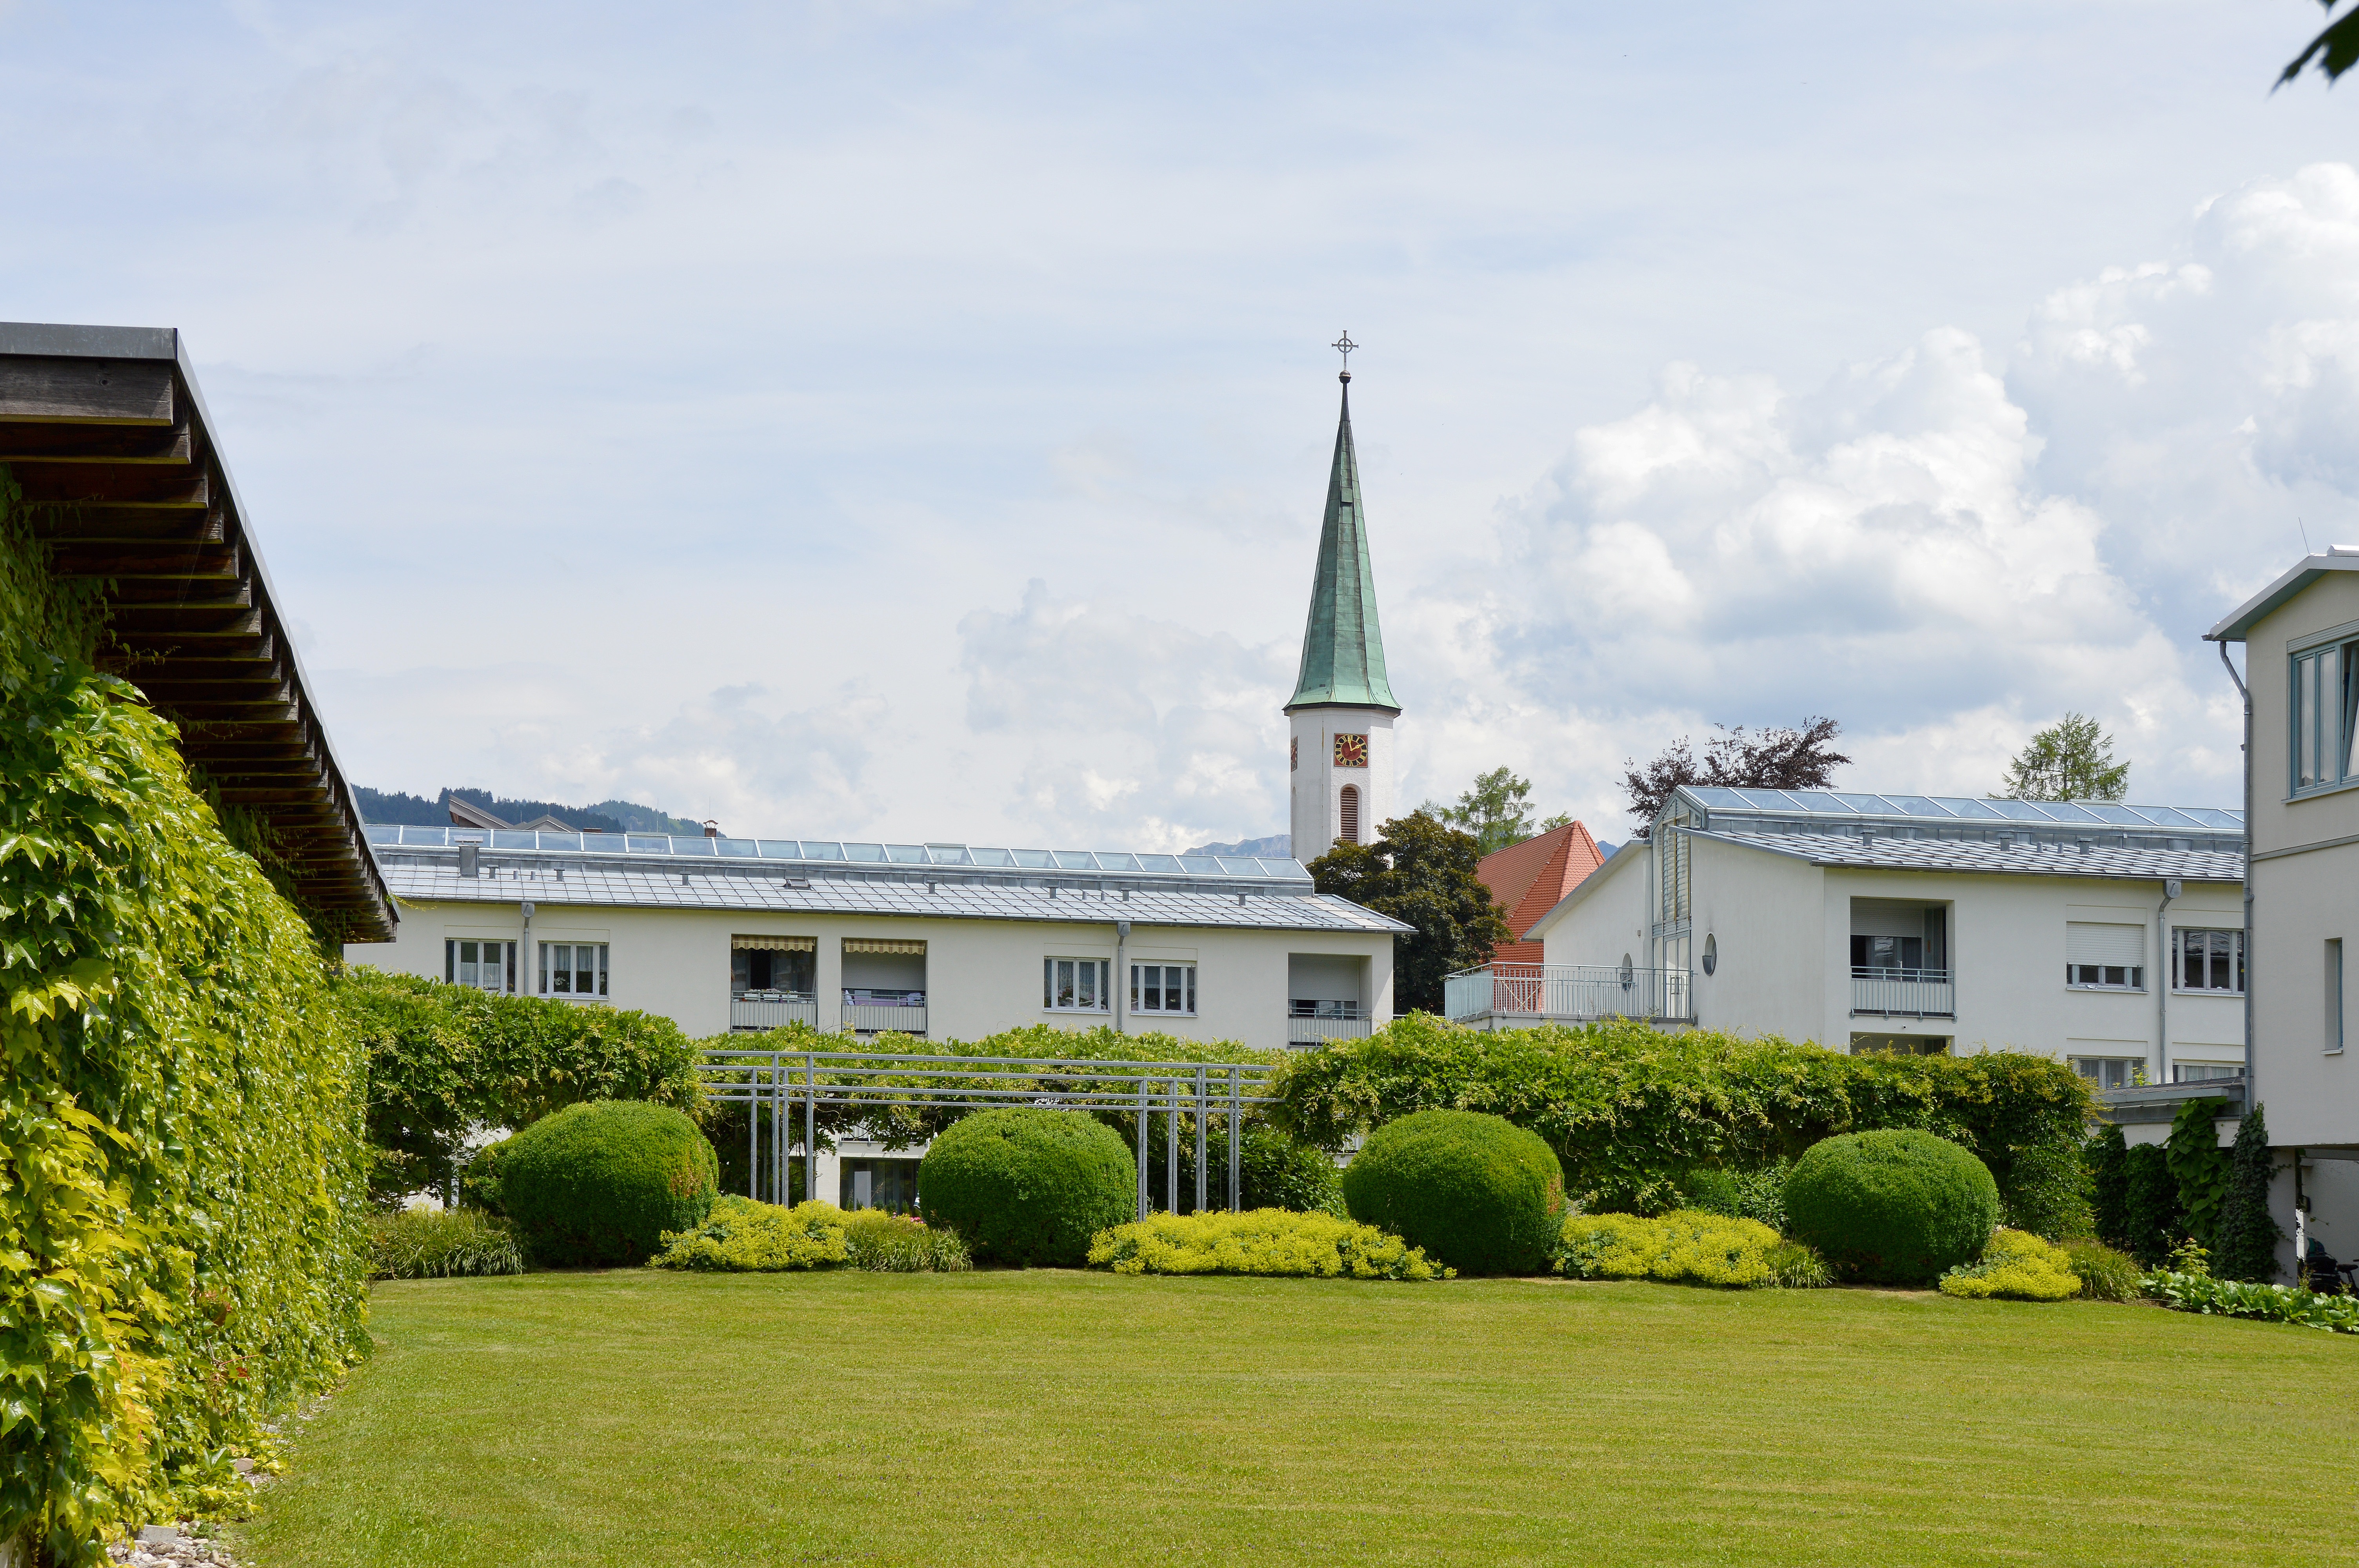
plant, lawn, house, building, chateau, palace, home, summer, rural, community, park, holiday, property, clouds, mountains, steeple, bavaria, estate, country idyll, basks hofen, residential area